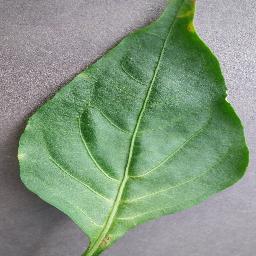
Label: Pepper,_bell___healthy